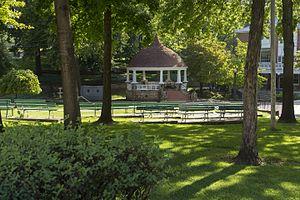
El Dorado Springs est une ville américaine située dans le comté de Cedar, dans le Missouri.